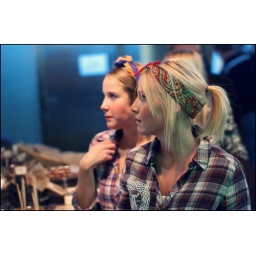
They were walking around the fair ground with a wheelbarrow full of sand and ardbeg bottles.